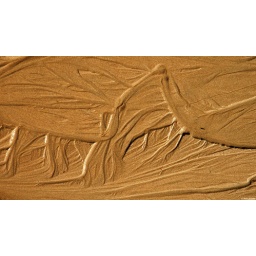
Natural sand relief sculpture created by an Artesian spring under a small stream running across a Lake Michigan beach.